Nkosi's Haven

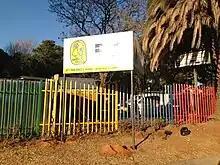
Nkosi's Haven HIV AIDS Orphanage entrance and sign

Nkosi's Haven is an NGO in the Johannesburg, South Africa area that offers residential, holistic care and support for mothers and their children whose lives have been impacted by HIV/AIDS. Nkosi's Haven also provides support for orphans, HIV/AIDS affected or not. It aims to improve the productivity of their residents through providing access to medical care, therapy, education and skill building workshops. The goal is to empower residents while providing a safe, dignified home in hopes that all mothers and children are able to become responsible and contributing members of society.